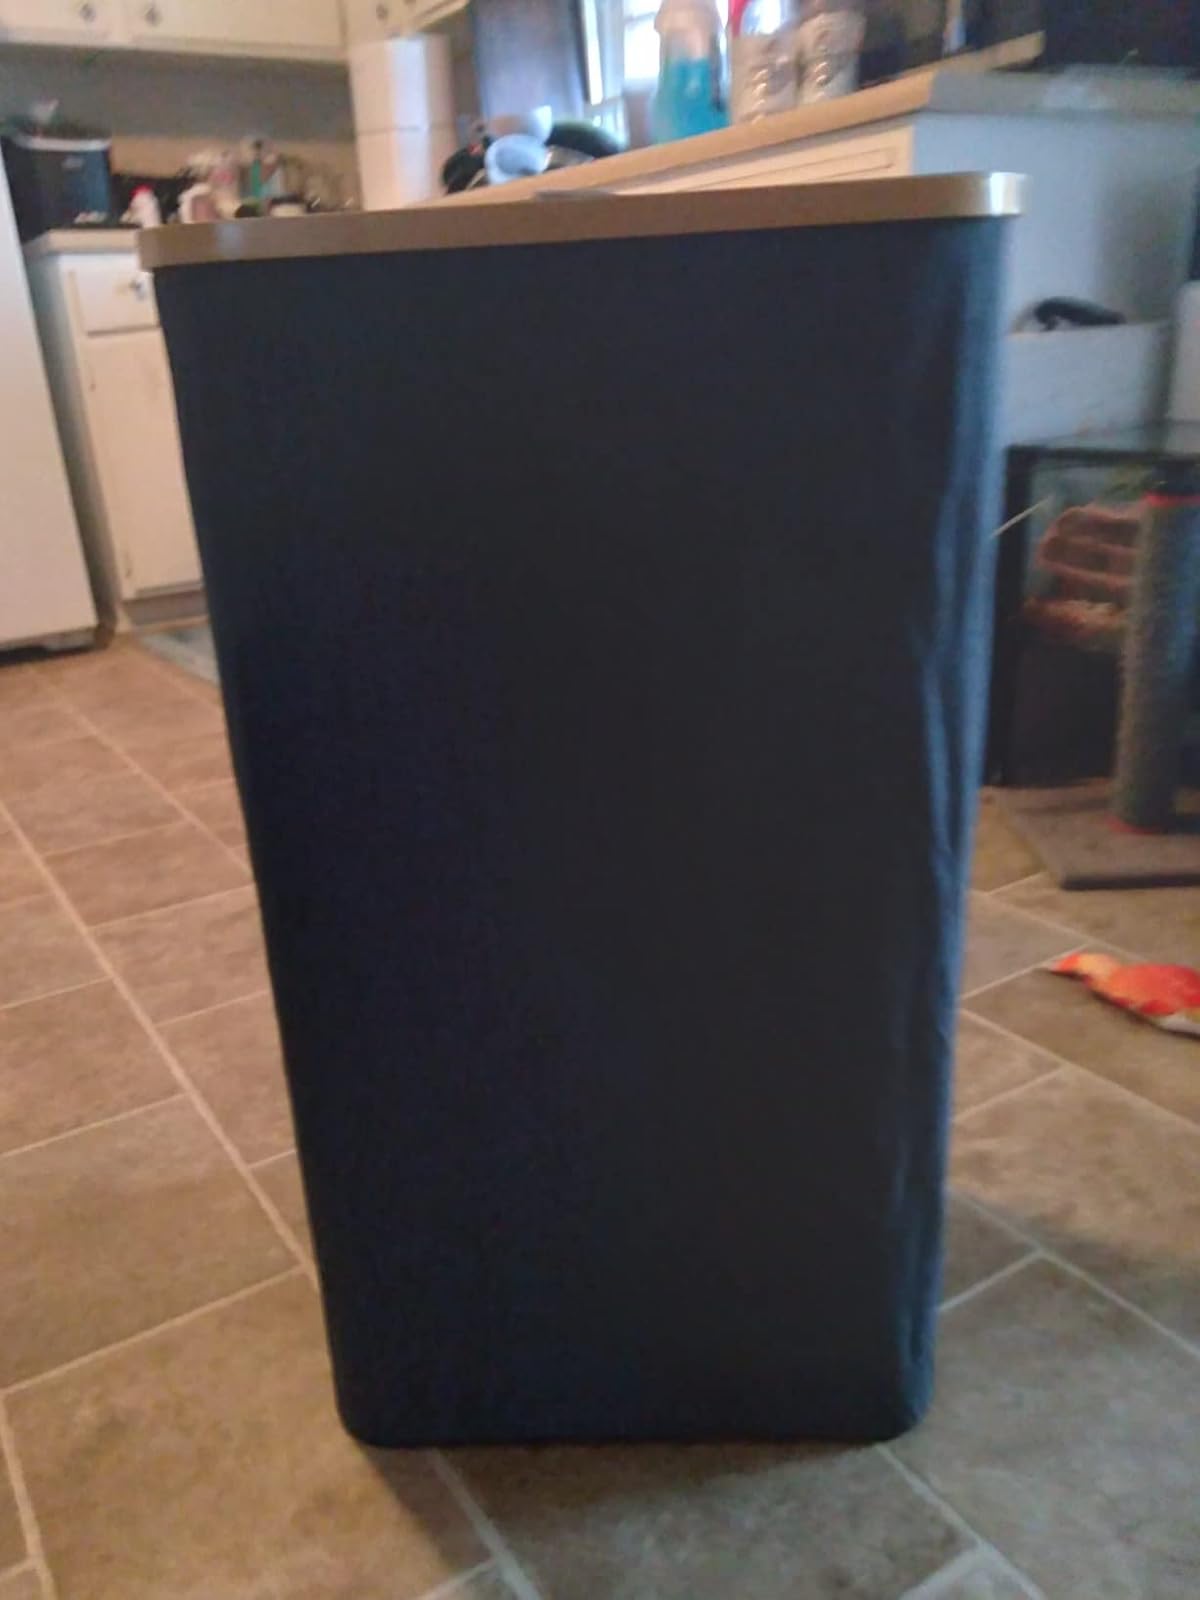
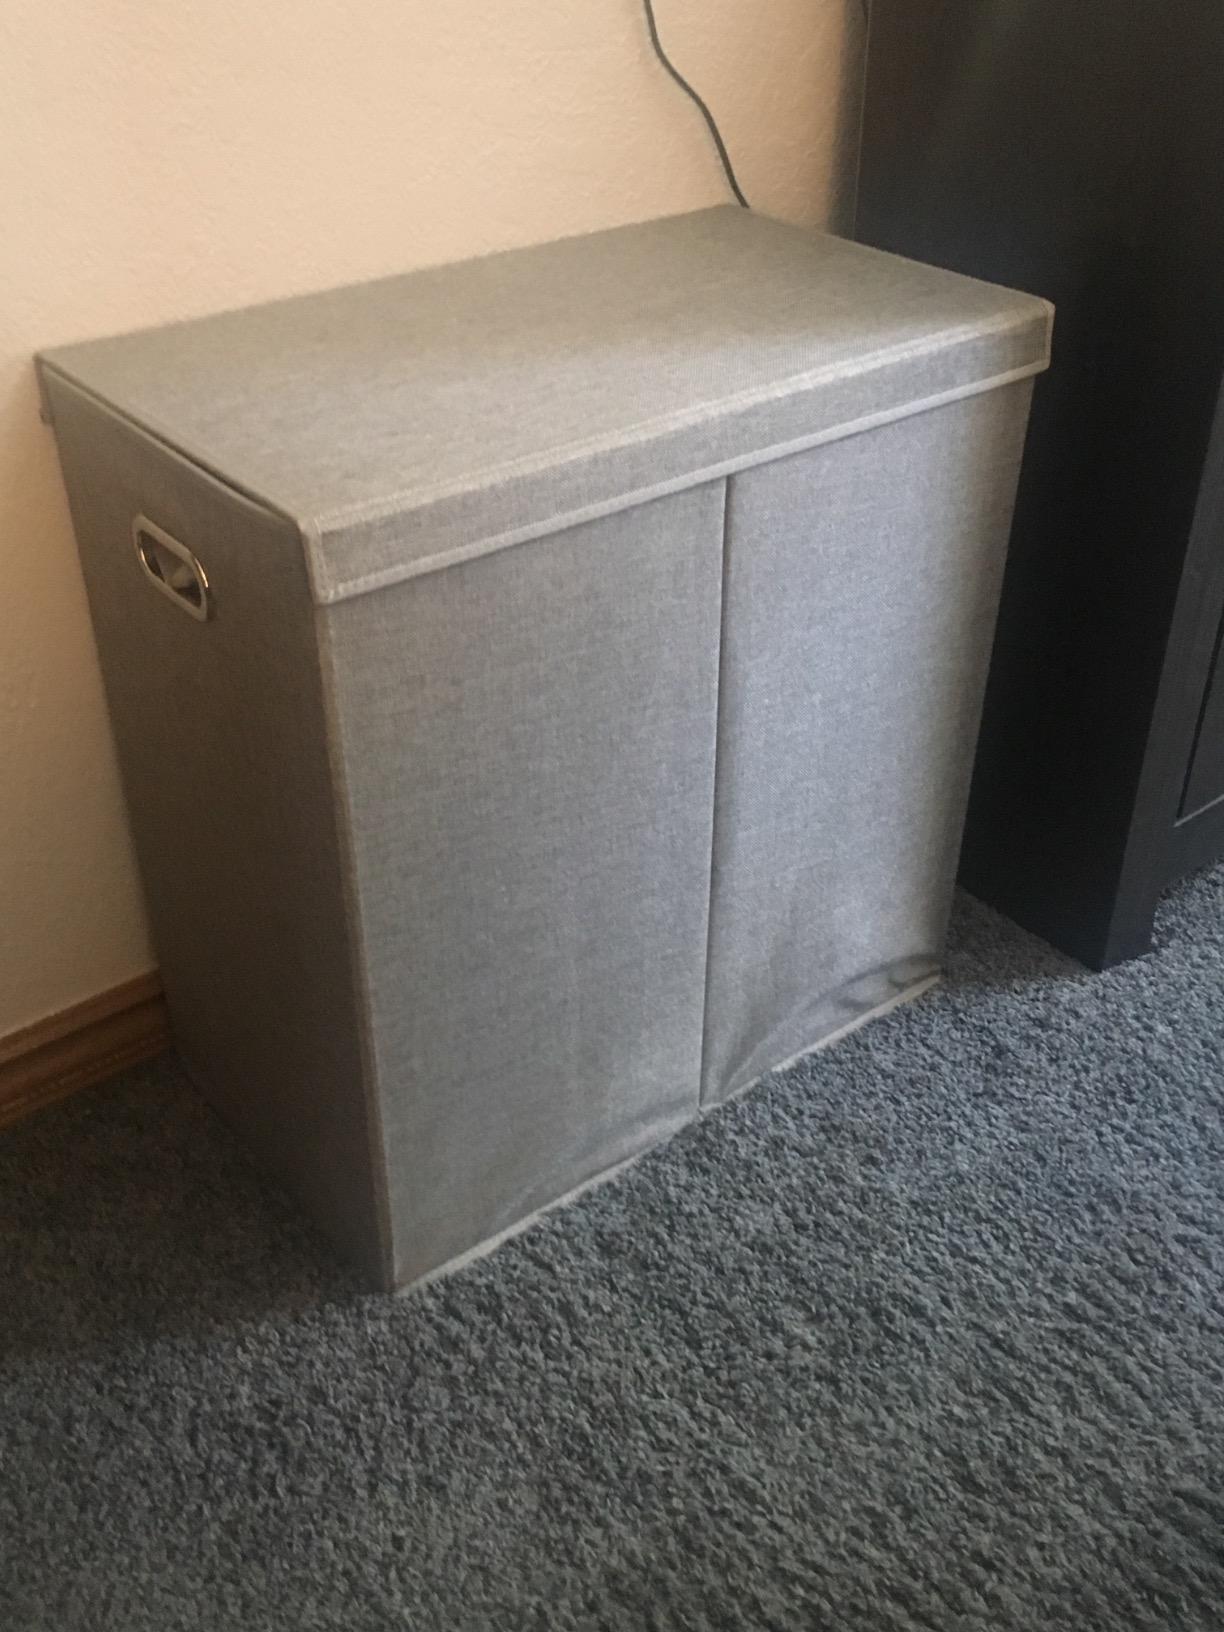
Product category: items_hamper
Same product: no